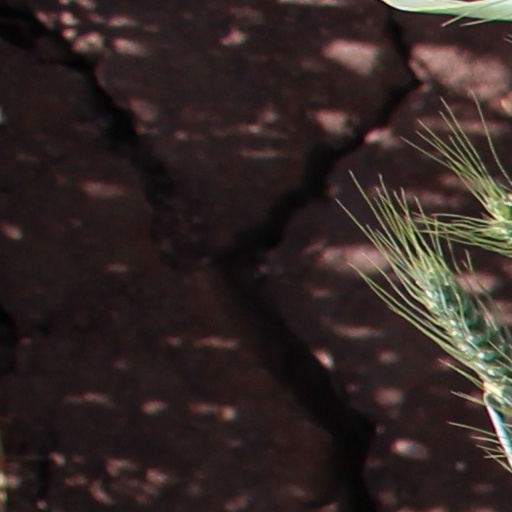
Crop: wheat